Franklin S. Nickerson

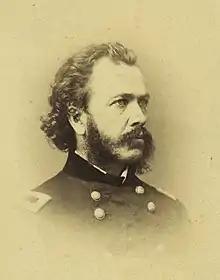

Franklin Stillman Nickerson was a Union general during the American Civil War. He primarily served in the Department of the Gulf.